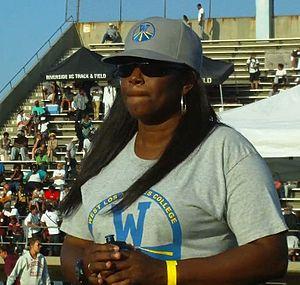
L'épreuve du 200 mètres féminin aux Jeux olympiques de 1984 s'est déroulée les 8 et 9 août 1984 au Memorial Coliseum de Los Angeles, aux États-Unis. Elle est remportée par l'Américaine Valerie Brisco-Hooks qui établit un nouveau record olympique en 21 s 81.
Valerie Ann Brisco-Hooks, née le 6 juillet 1960 à Greenwood dans le Mississippi, est une athlète américaine, triple championne olympique à Los Angeles en 1984.